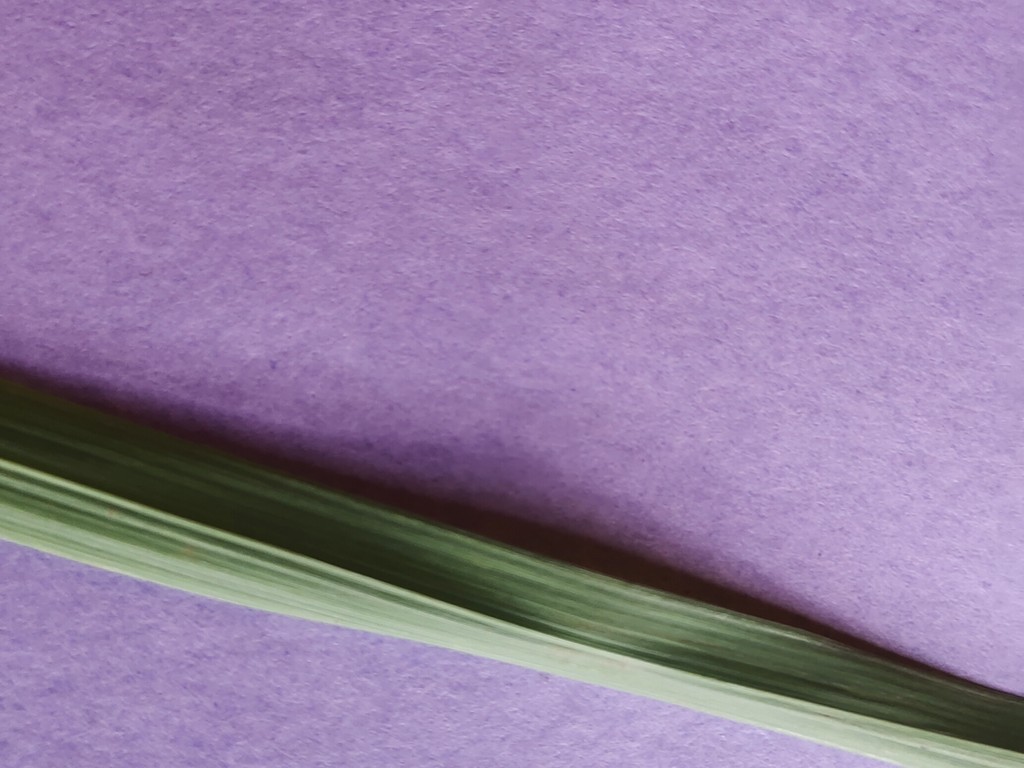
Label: Healthy